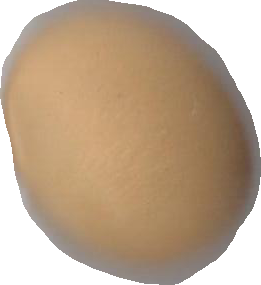
Variety: Grobogan